Roni Hirvonen

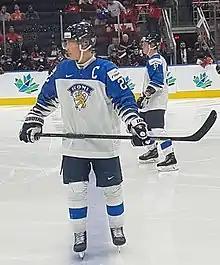
Hirvonen at the 2022 World Junior Ice Hockey Championships

Roni Hirvonen (born 10 January 2002) is a Finnish professional ice hockey player who is currently playing for Oulun Kärpät in the Liiga. He was drafted 59th overall by the Toronto Maple Leafs in the 2020 NHL Entry Draft, ranking within the top ten of European skaters of the NHL Central Scouting Bureau.